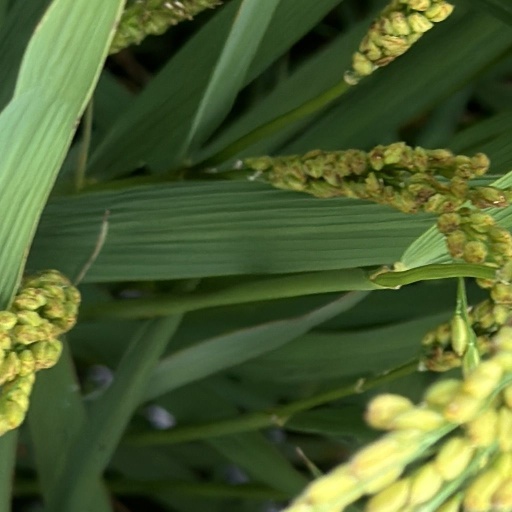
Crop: rice